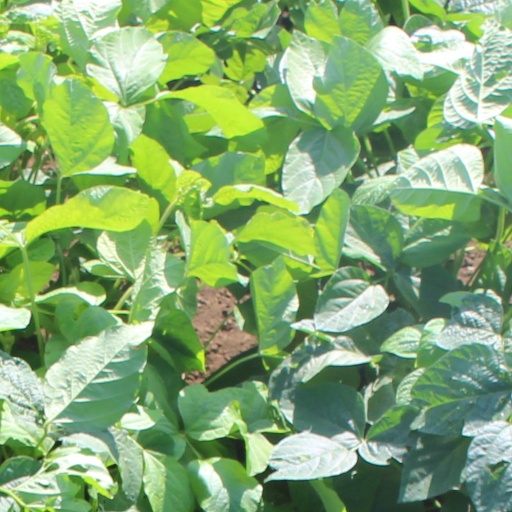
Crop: soybean